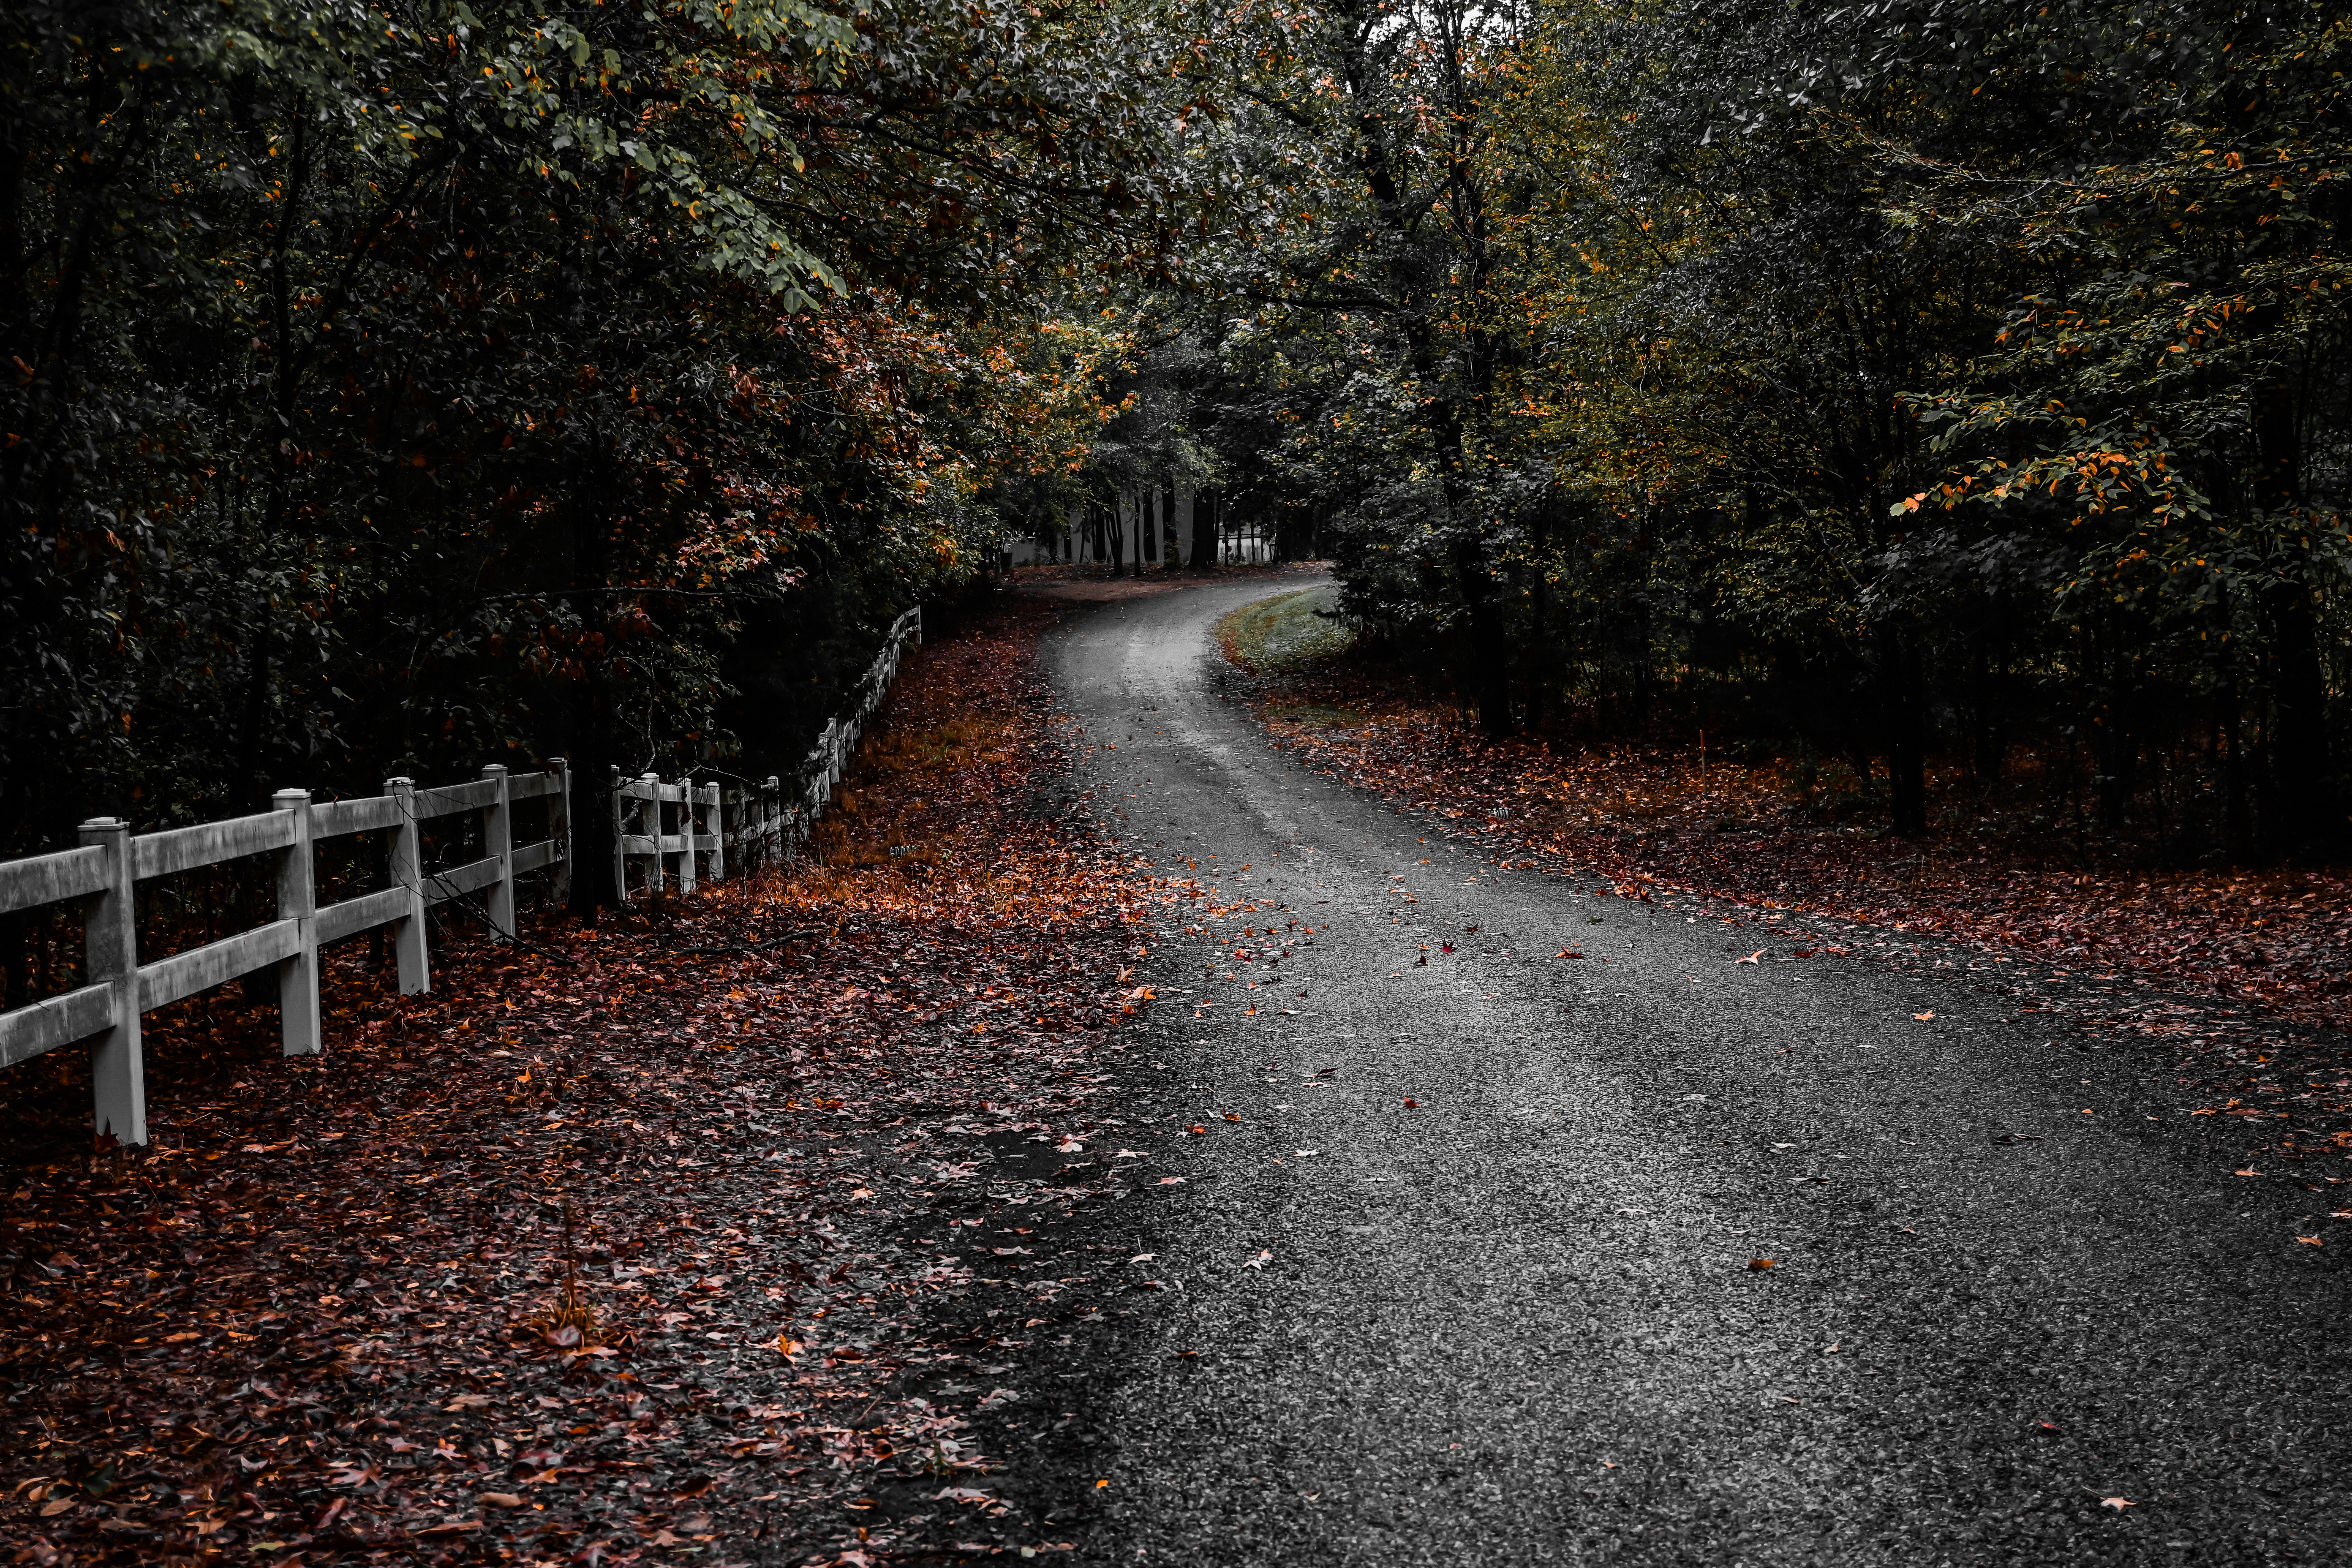
texas, east texas, Scroggins, country, road, country road, trees, shadows, fall, fall leaves, autumn, autumn leaves, leaves, nature, outdoors, plant, leaf, natural landscape, road surface, wood, asphalt, tree, branch, thoroughfare, sunlight, twig, grass, woody plant, landscape, deciduous, trunk, rural area, Tints and shades, forest, fence, lane, trail, woodland, split rail fence, temperate broadleaf and mixed forest, soil, tar, dirt road, path, nature reserve, shadow, grove, winter, Northern hardwood forest, darkness, street, art, shrub, walkway, evening, shade, night, subshrub, old growth forest, wildlife